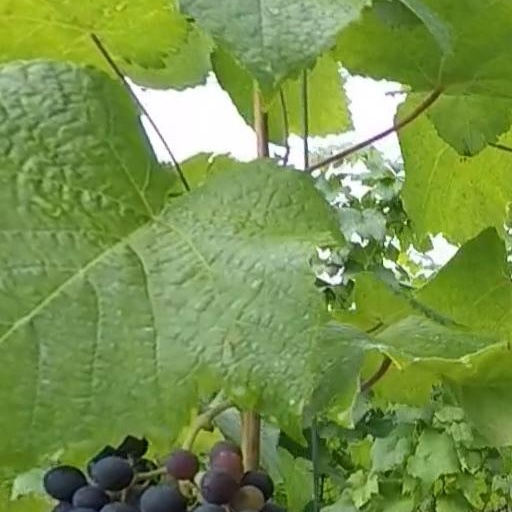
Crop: grape